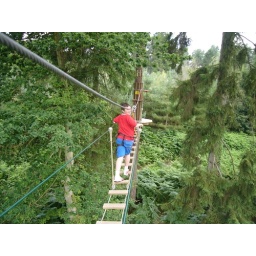
Eifion walking over a wooden bridge